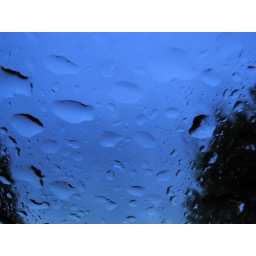
blue in the face